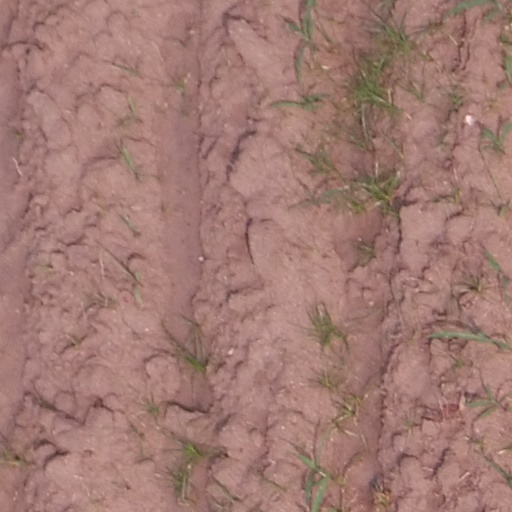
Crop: maize; corn